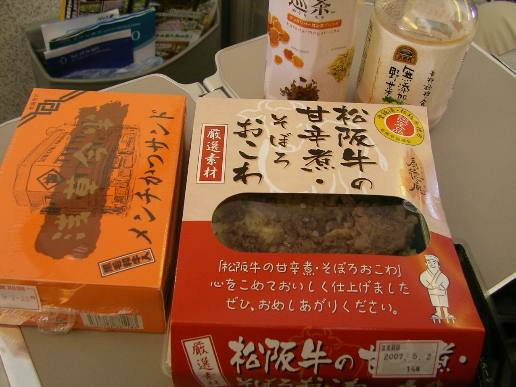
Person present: No